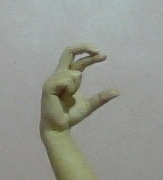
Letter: thal